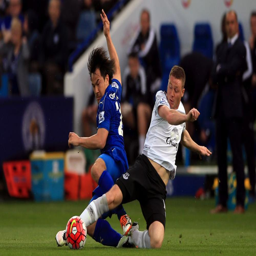
soccer player , left , and battle for the ball .